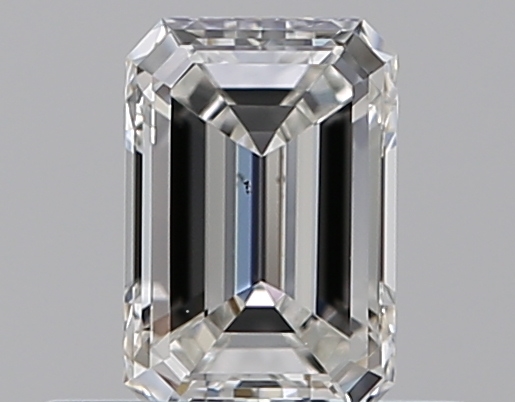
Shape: emerald
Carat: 0.5
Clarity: VS2
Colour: G
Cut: EX
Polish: EX
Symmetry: EX
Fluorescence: N
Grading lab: GIA
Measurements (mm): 5.63 x 3.78 x 2.49